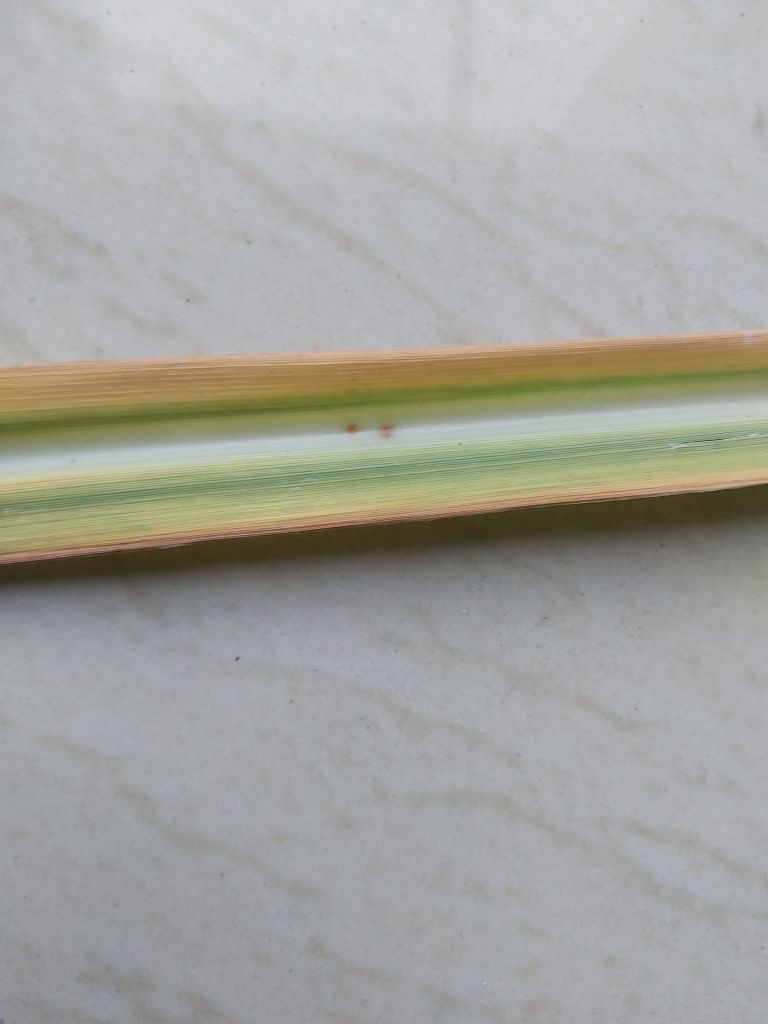
Label: Brown Spot